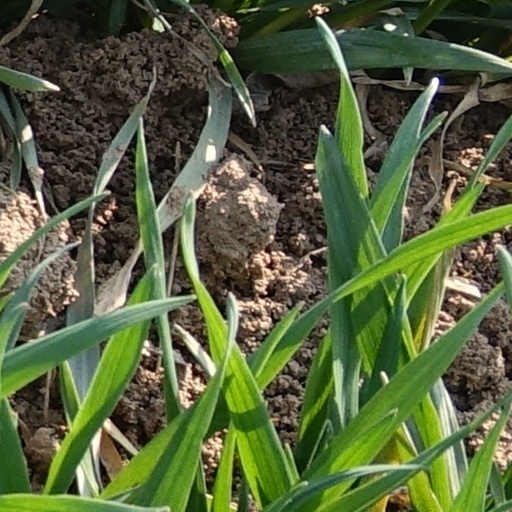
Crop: wheat